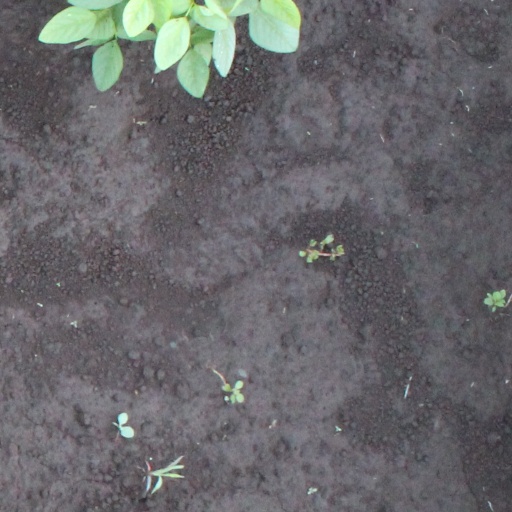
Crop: soybean